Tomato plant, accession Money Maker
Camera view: tilt-top (135 deg); turntable rotation: 60 degrees
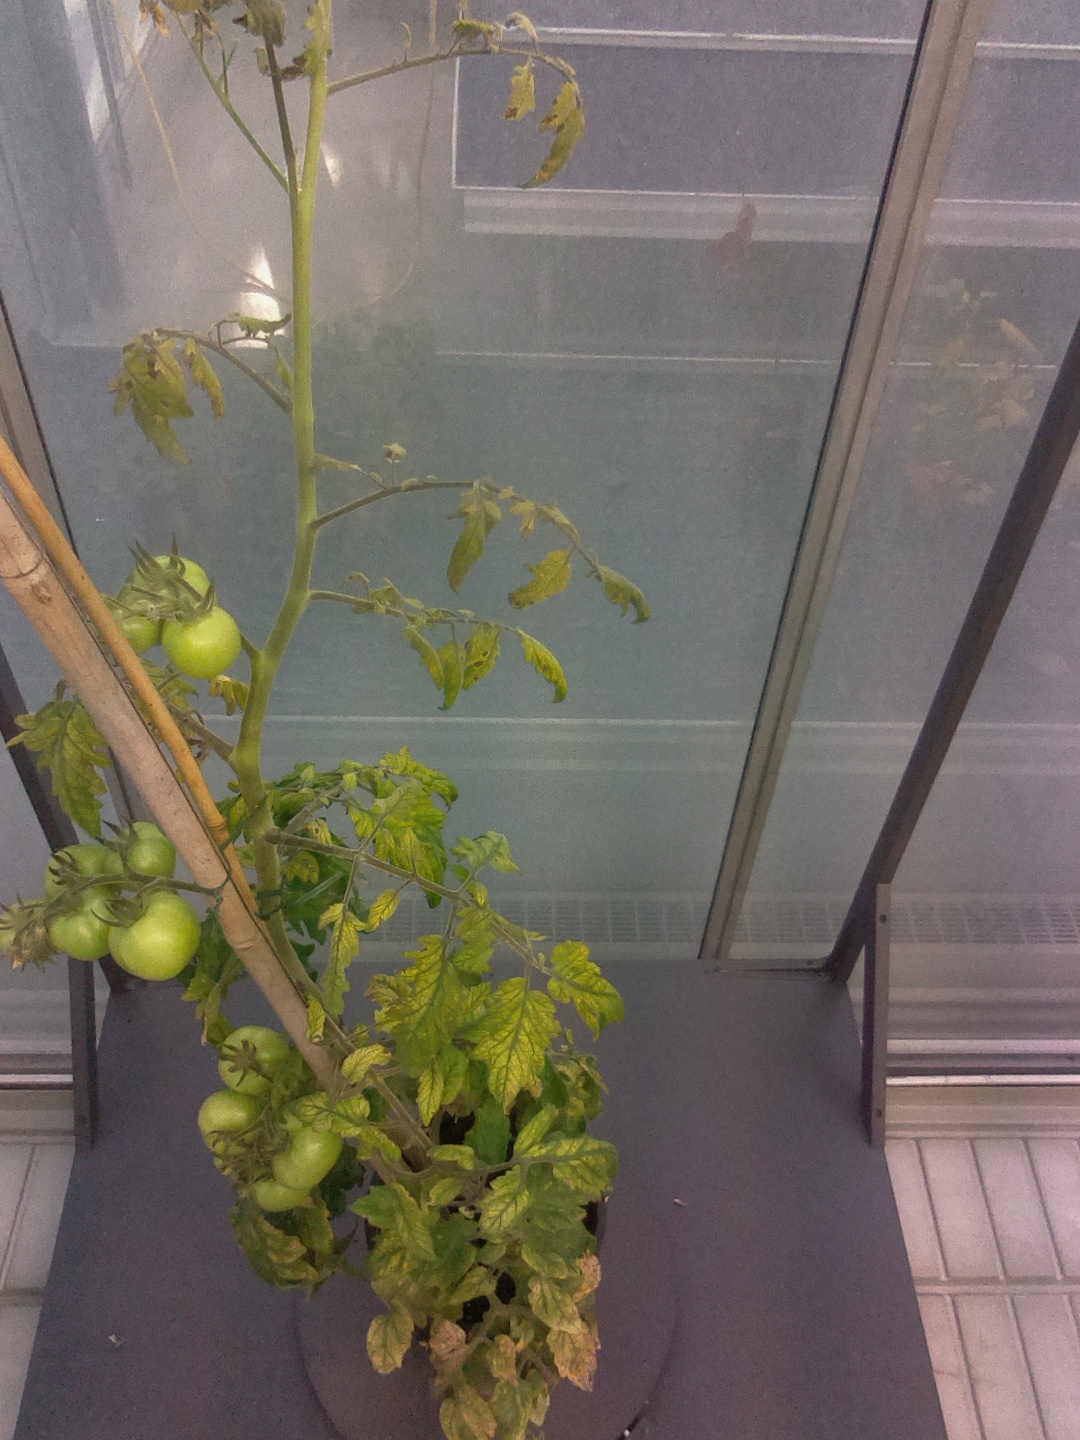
BBCH growth stage 79: 90% -100% of final fruit size